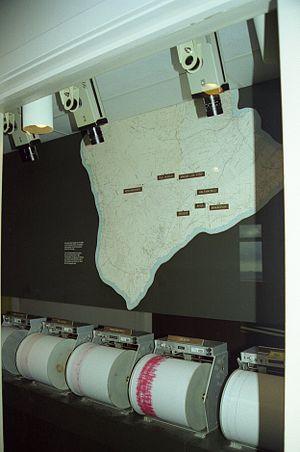
Sismographes au centre des visiteurs du parc national des volcans d'Hawaï, Kilauea, Hawaï, États-Unis